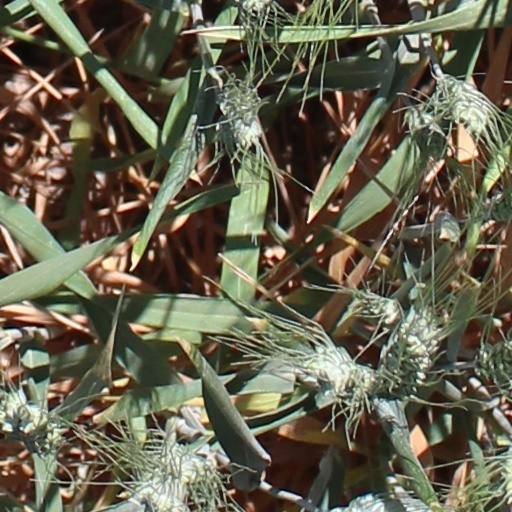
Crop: wheat